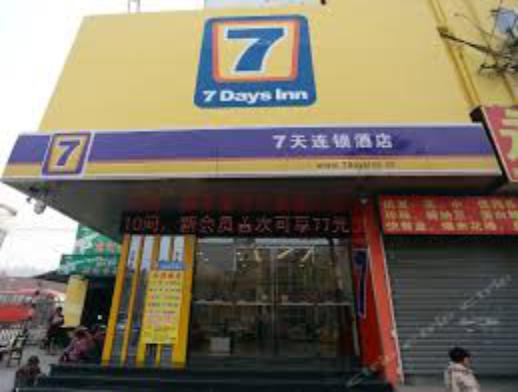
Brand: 7Days Inn
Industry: Others